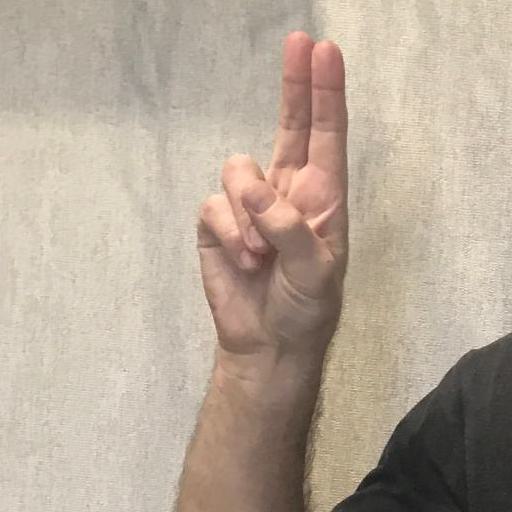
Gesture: two_up